Billingham

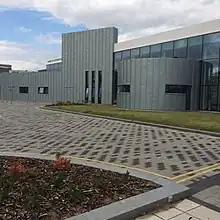
Billingham Library, the parish meeting point

Between 1923 and 1968, Billingham had its own urban district council which built, among other things, the Billingham Forum, Kennedy Gardens and Billingham Golf Club (the UK's first municipally owned club). Billingham's last mayor was Octavious Evitts in 1952.